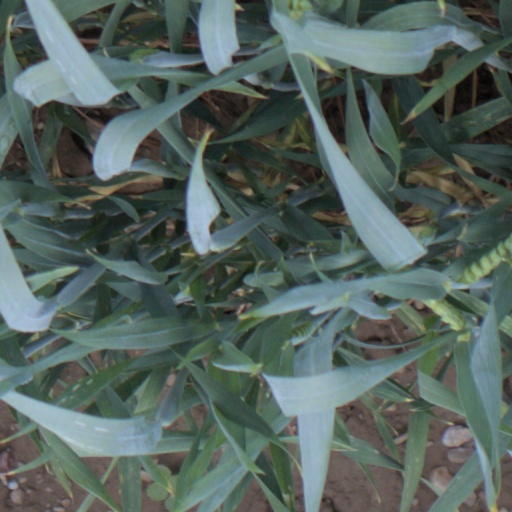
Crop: wheat